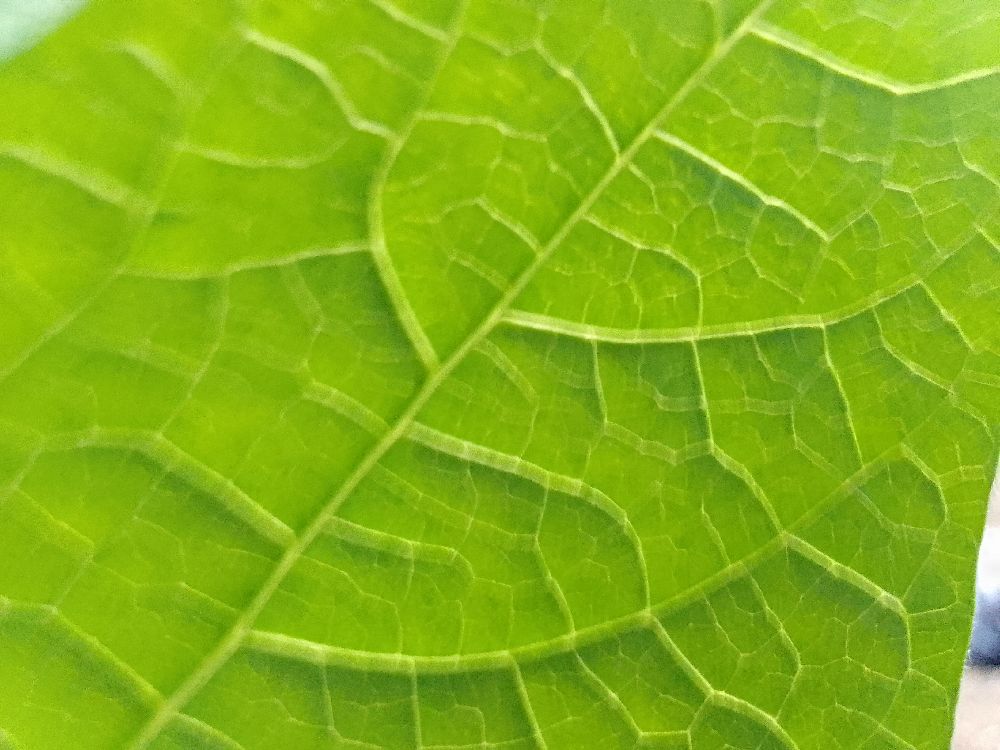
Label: healthy